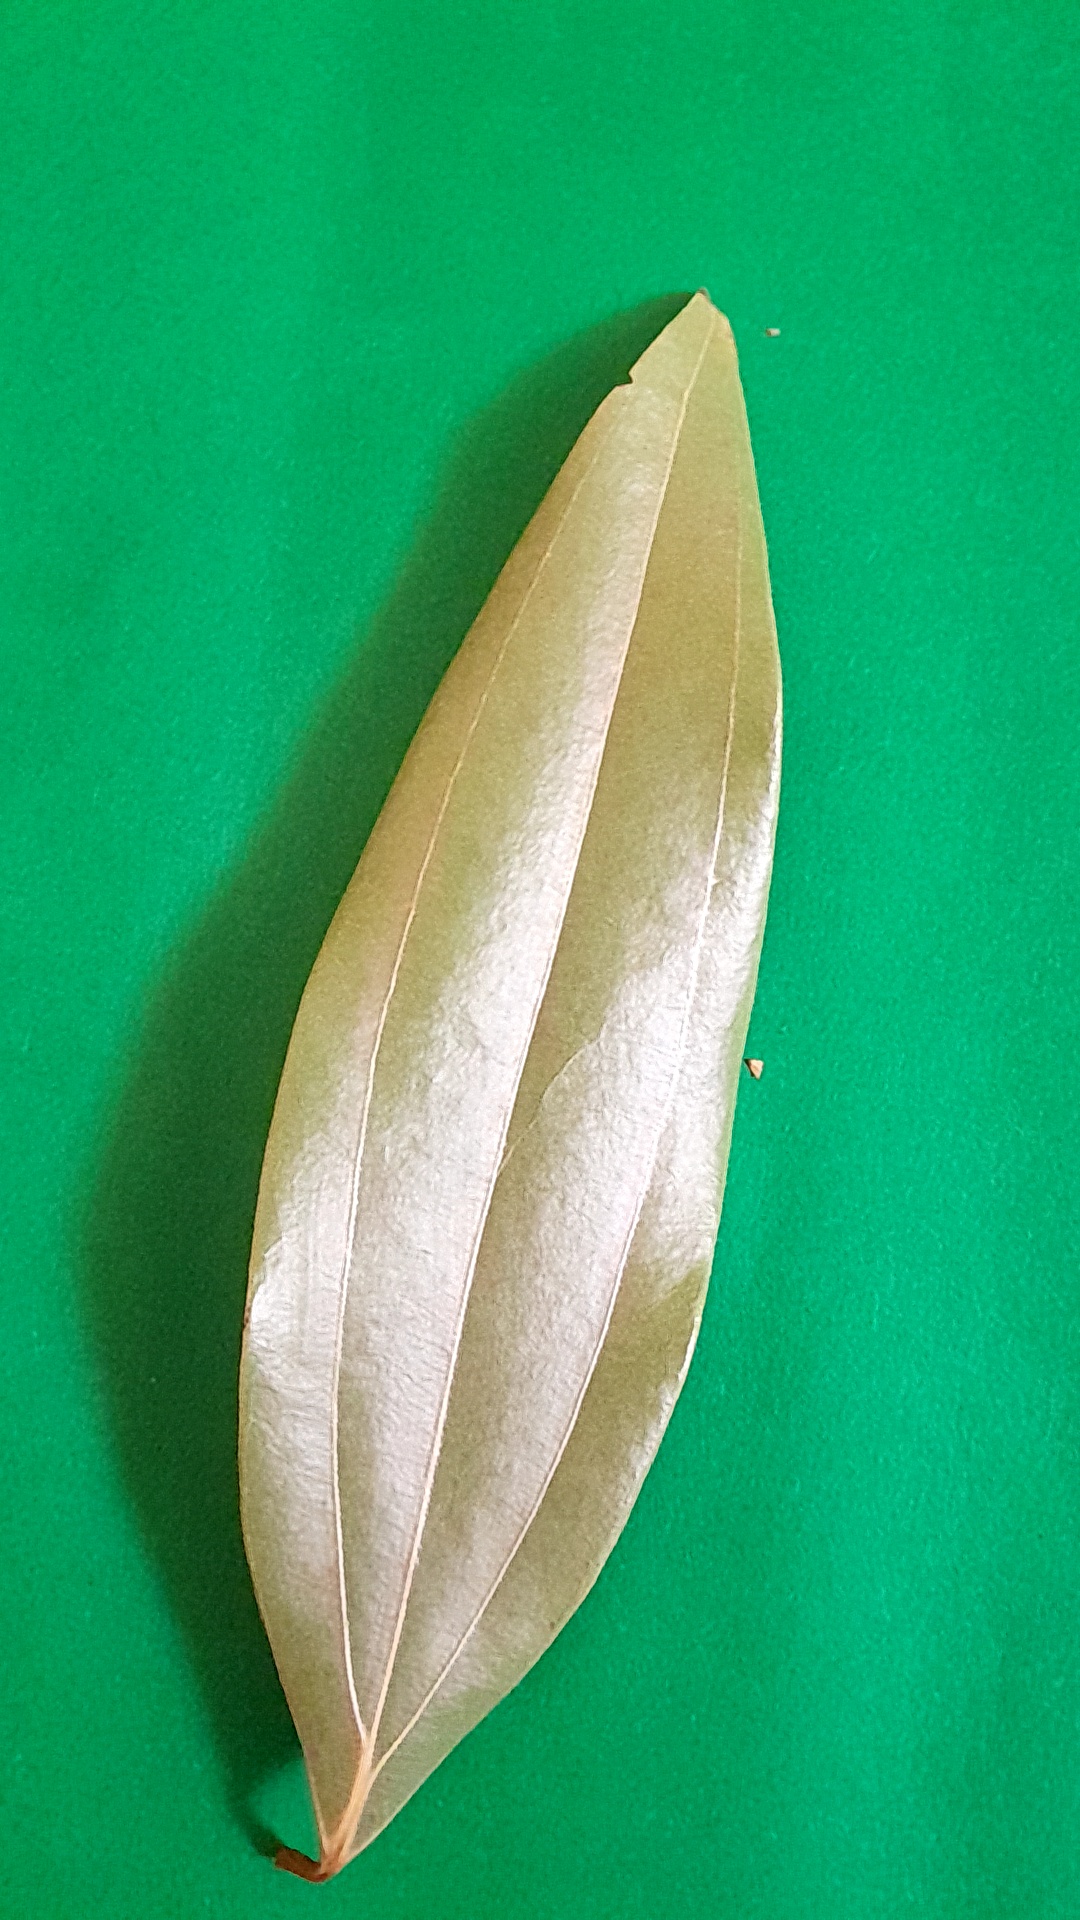
Label: Dry Leaf